Austrians Abroad

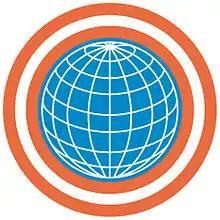

Austrians Abroad are Austrian citizens, migrants and expatriates who reside outside the Republic of Austria.